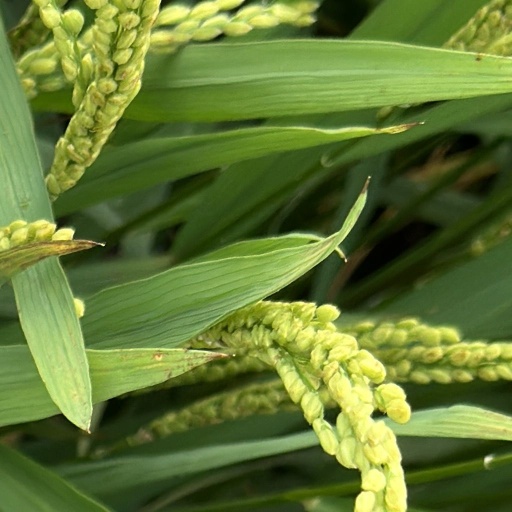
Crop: rice